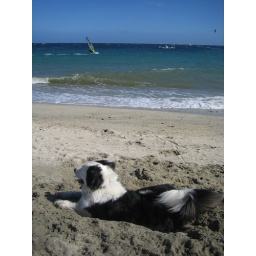
Gracie keeping cool in the sand while I sail by